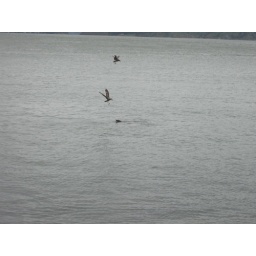
Seal in the water after fish